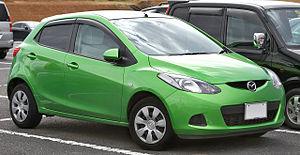
La Mazda Demio est une automobile produite par le constructeur japonais Mazda entre 1996 et 2002. Elle remplace à l'époque la Mazda 121 produite en 4 générations.